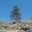
Label: pine_tree